Turtle fibropapillomatosis

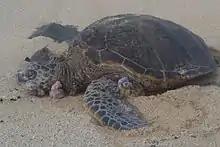
A green sea turtle with significant fibropapilloma tumours basking on a beach north of Haleiwa, HI

Fibropapillomatosis is a benign tumour disease of marine turtles, predominantly in the green sea turtle, "Chelonia mydas", but it has also been reported in the loggerhead sea turtle "Caretta caretta", olive ridley "Lepidochelys olivacea", Kemp's ridley "Lepidochelys kempii", and leatherbacks "Dermochelys coriacea". This neoplastic disease causes proliferation of papillary cells (hyperplasia) and gives rise to excess fibrous connective tissue in both epidermal and dermal skin layers – or more specifically, proliferation of dermal fibroblasts and epidermal keratinocytes. This causes tumorigenesis in sizes less than 1 cm up to more than 30 cm in diameter.